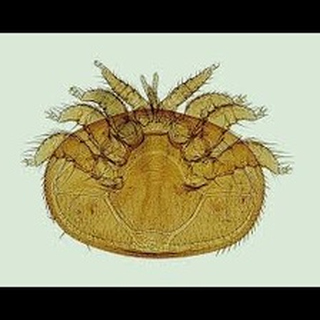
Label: wheat_mite